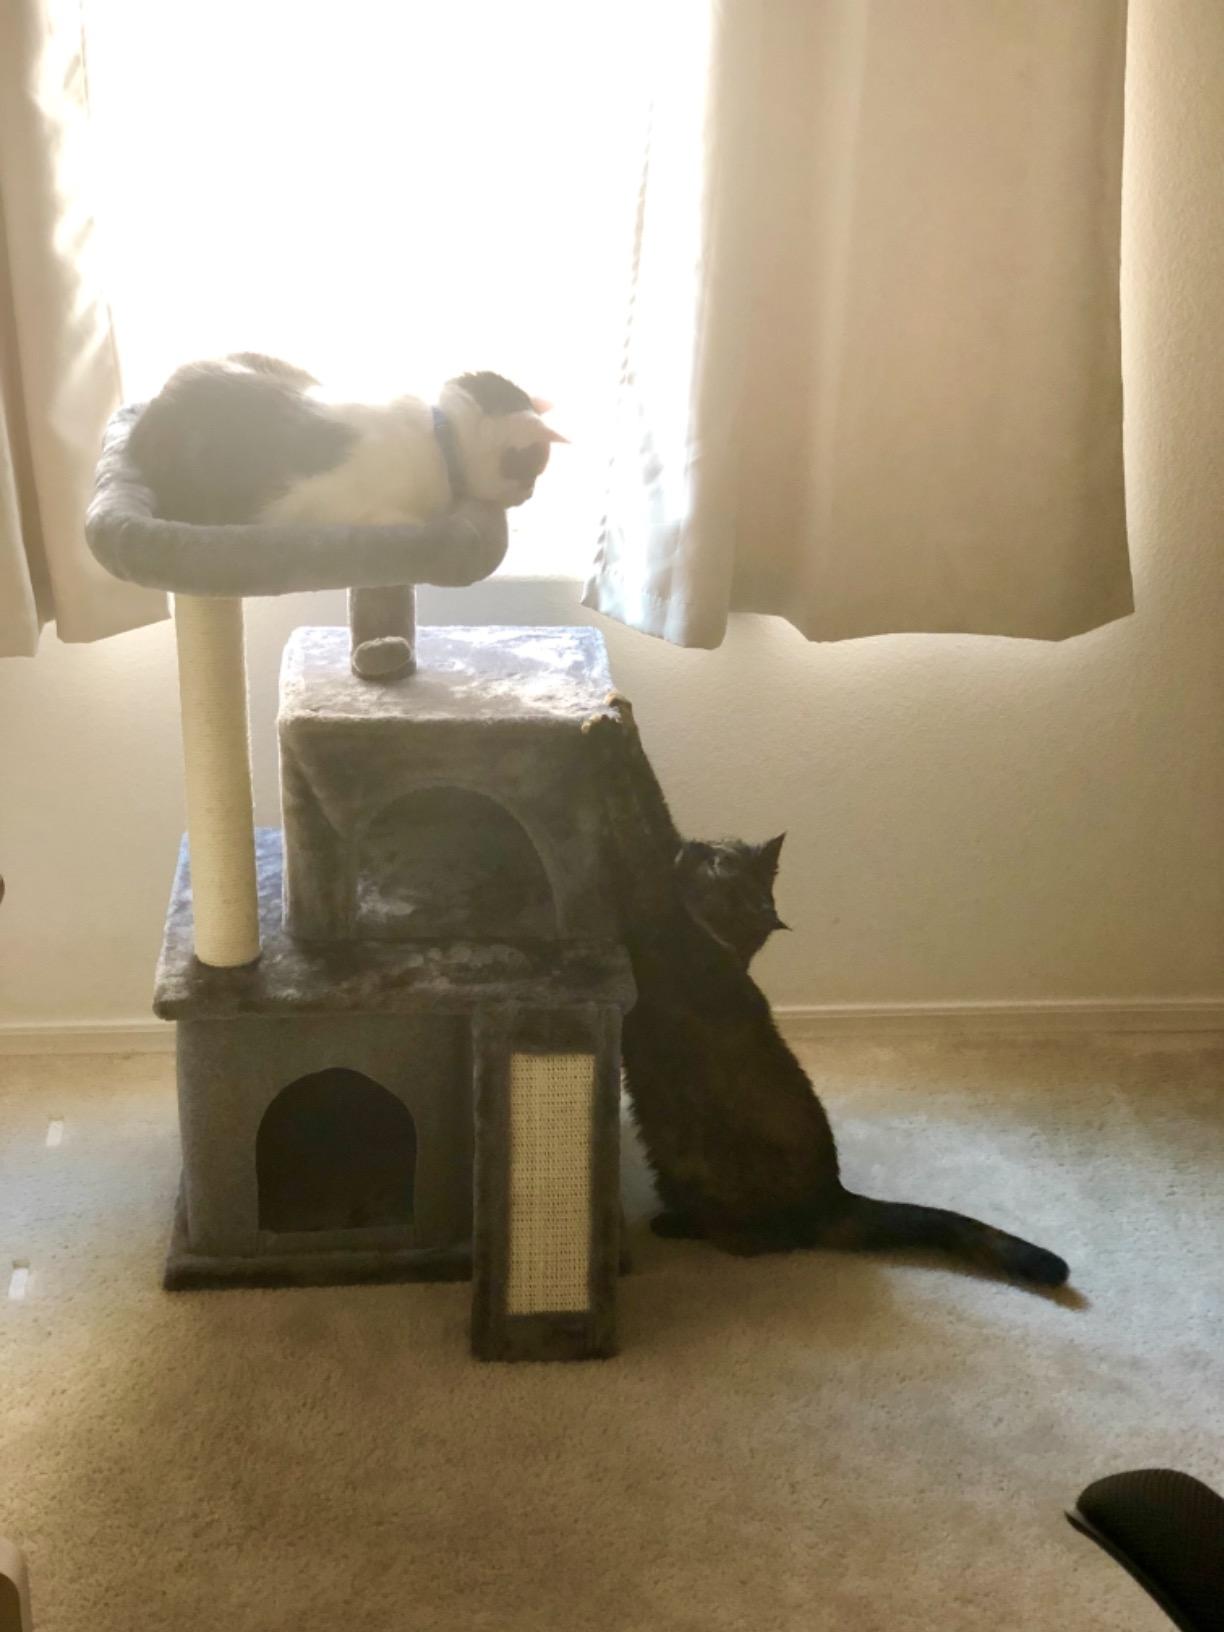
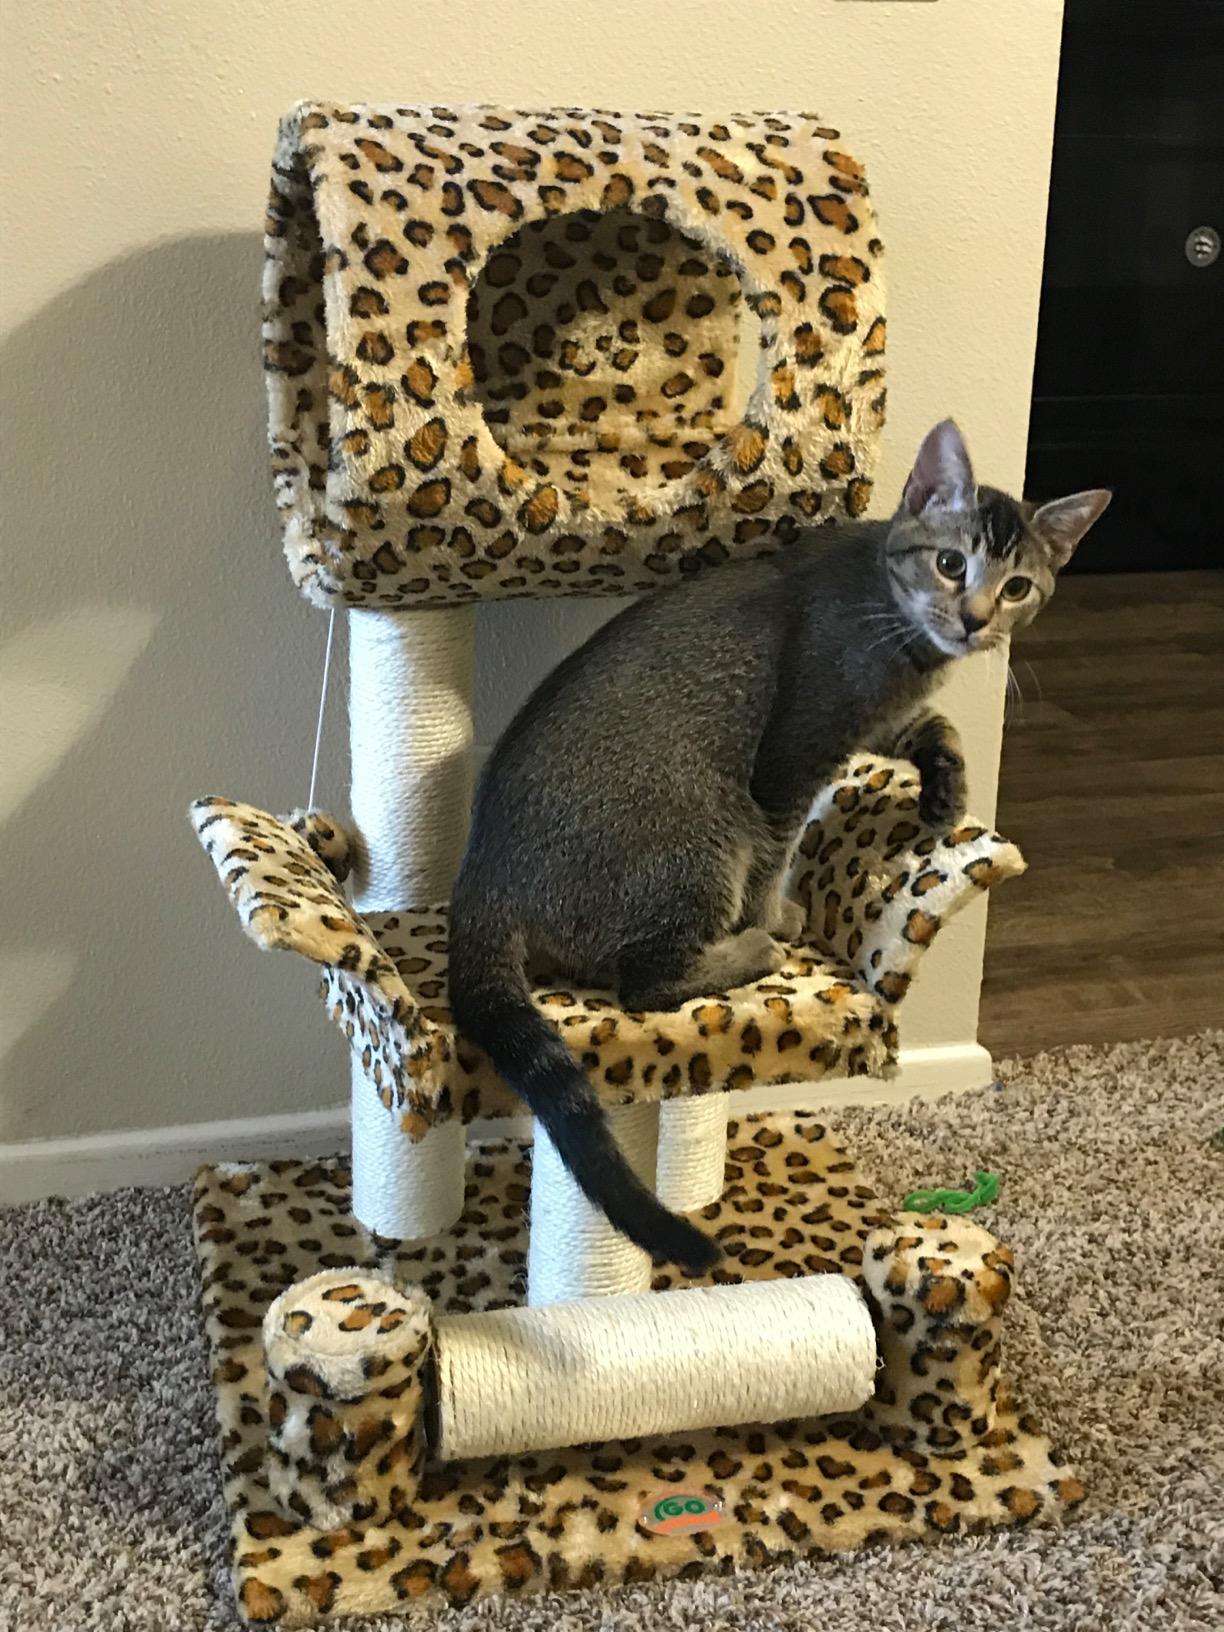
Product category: items_cat tree
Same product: no